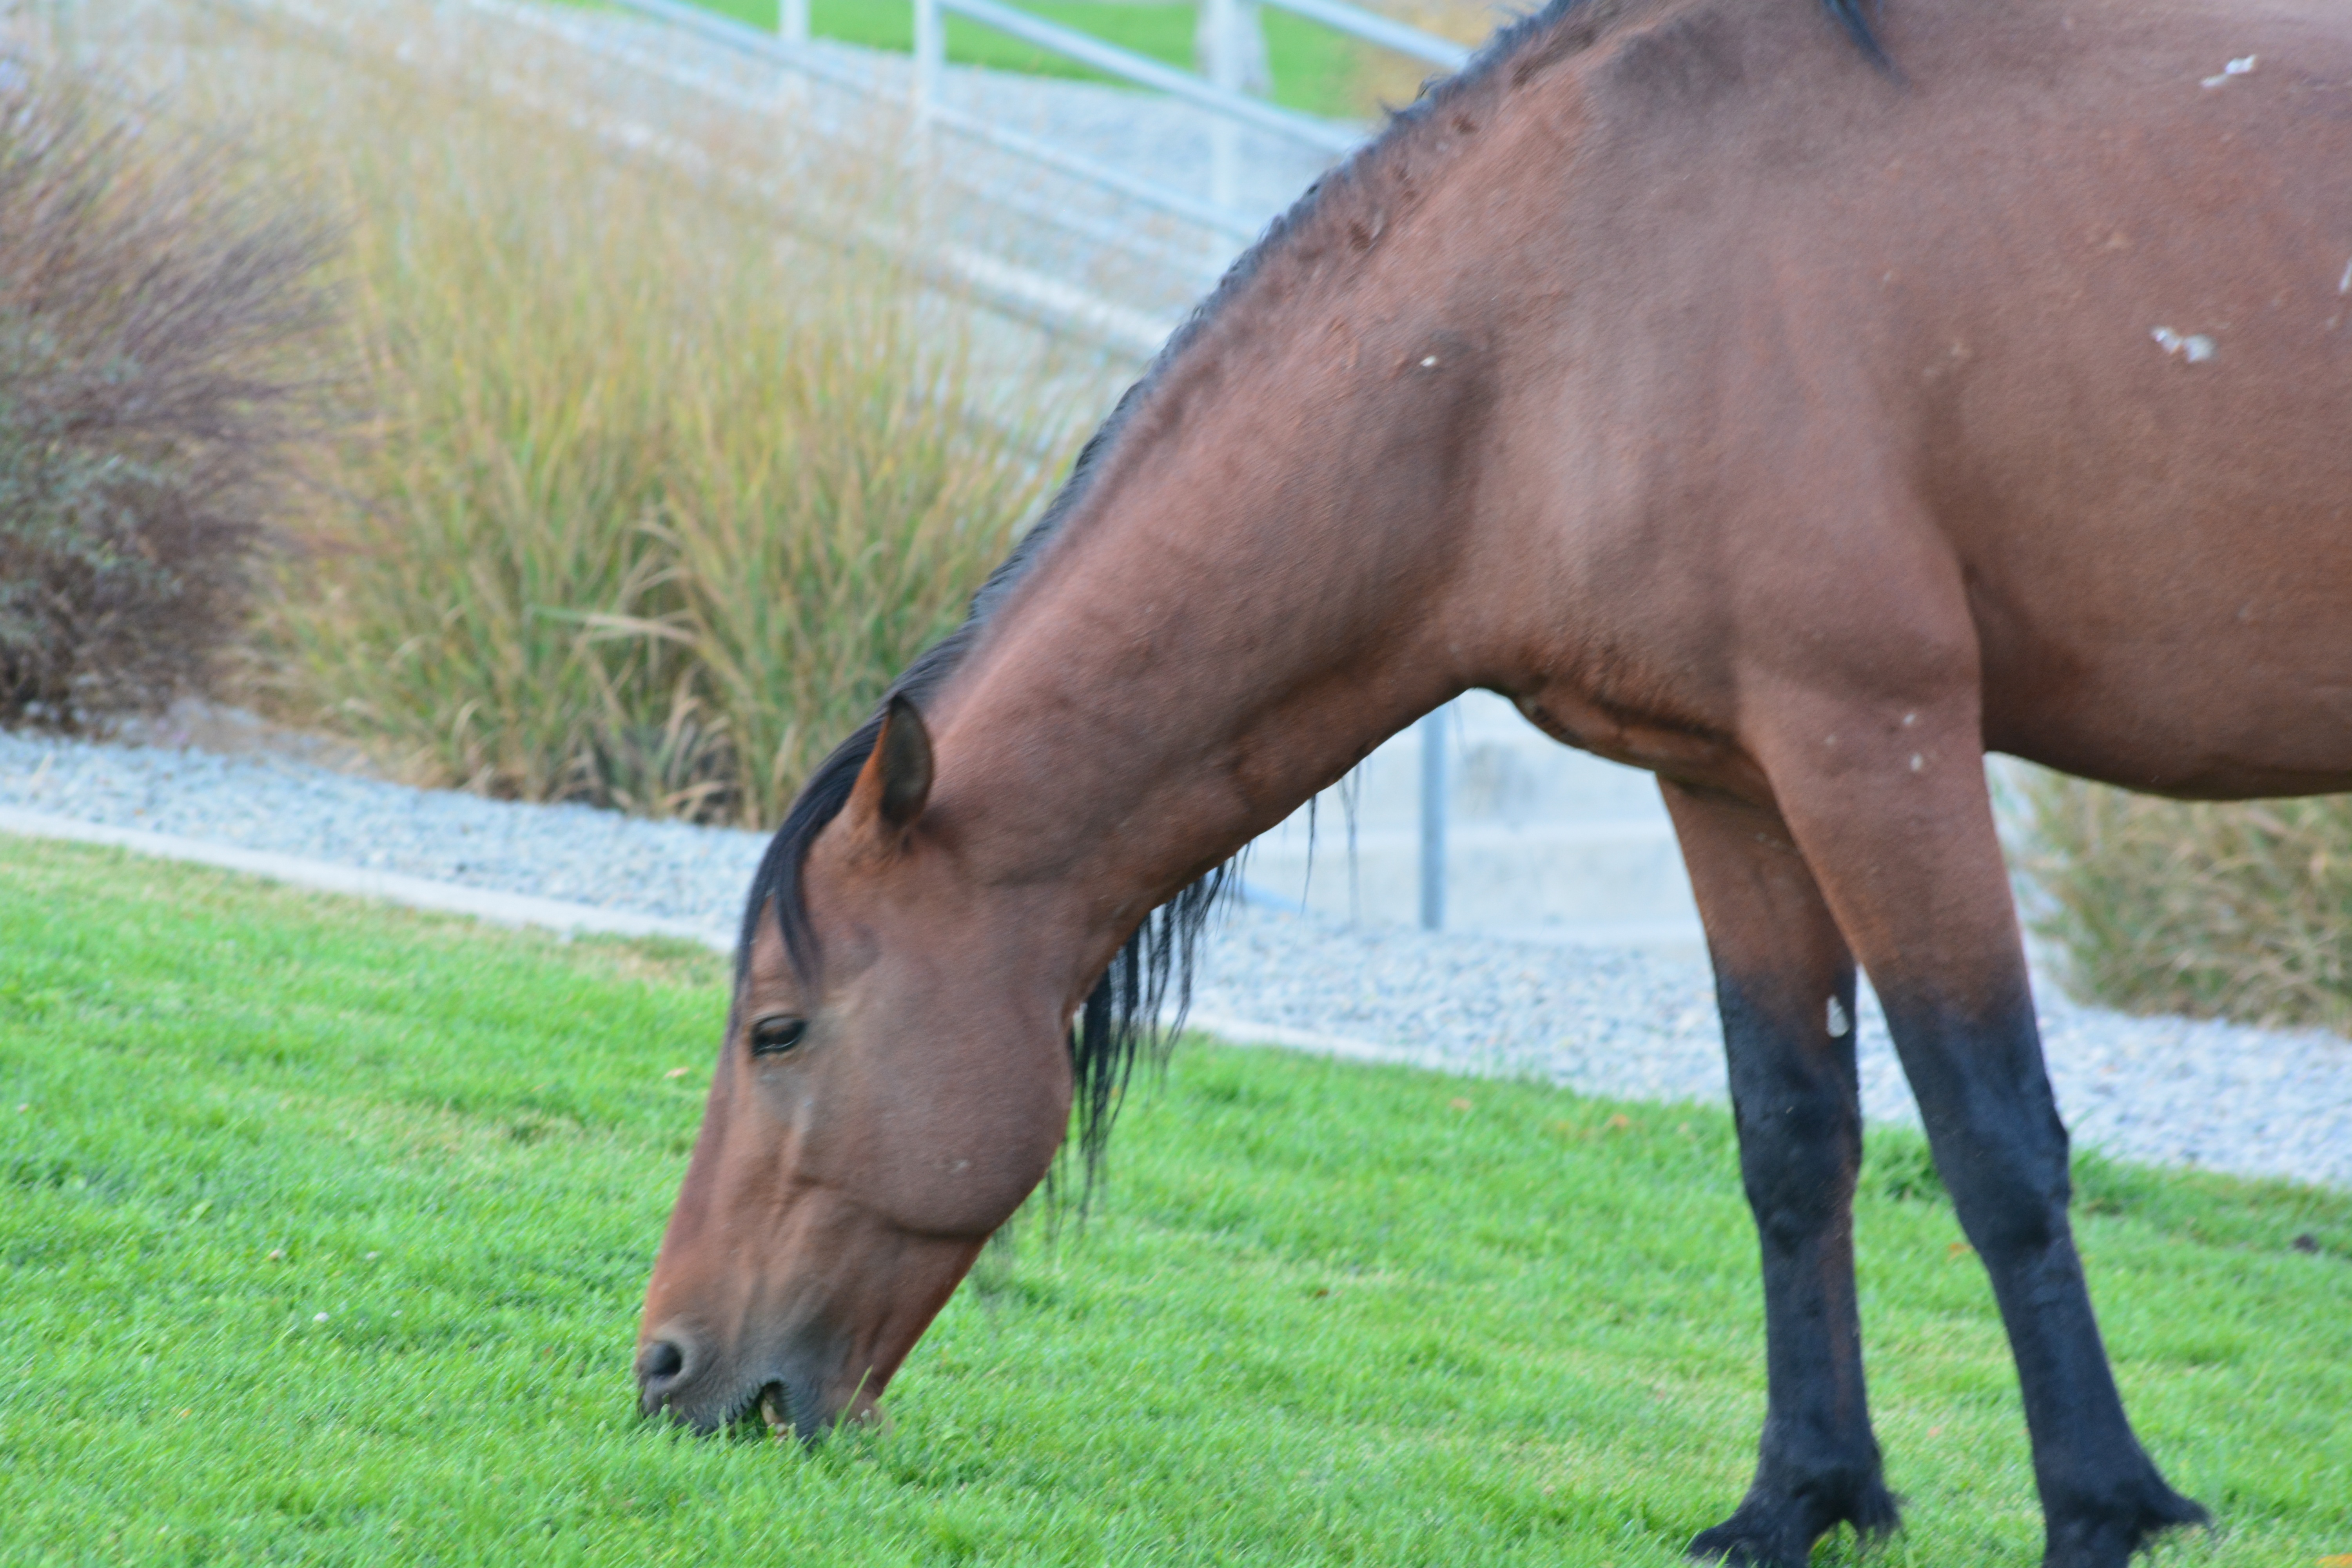
grass, meadow, wild, pasture, grazing, horse, mammal, stallion, mane, fauna, vertebrate, mare, mustang, foal, colt, pack animal, horse like mammal, mustang horse